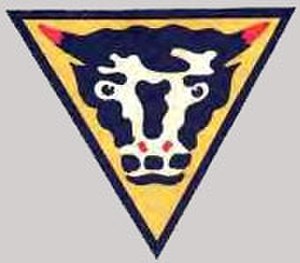
Percy Hobart / Anden Verdenskrig / 79. Pansrede division
Badge fra 79. pansrede division
Generalmajor Sir Percy Cleghorn Stanley Hobart KBE CB DSO MC, også kendt som "Hobo", var en britisk militæringeniør, som blev kendt for at lede den 79. pansrede division under 2. Verdenskrig. Han var ansvarlig for udviklingen af de mange specialiserede, pansrede køretøjer, som tog del i invasionen i Normandiet og senere kampe.